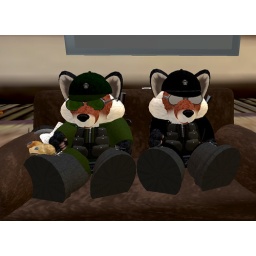
Fox and Eleanora on the couch in Hines' house in their Stargate costumes.